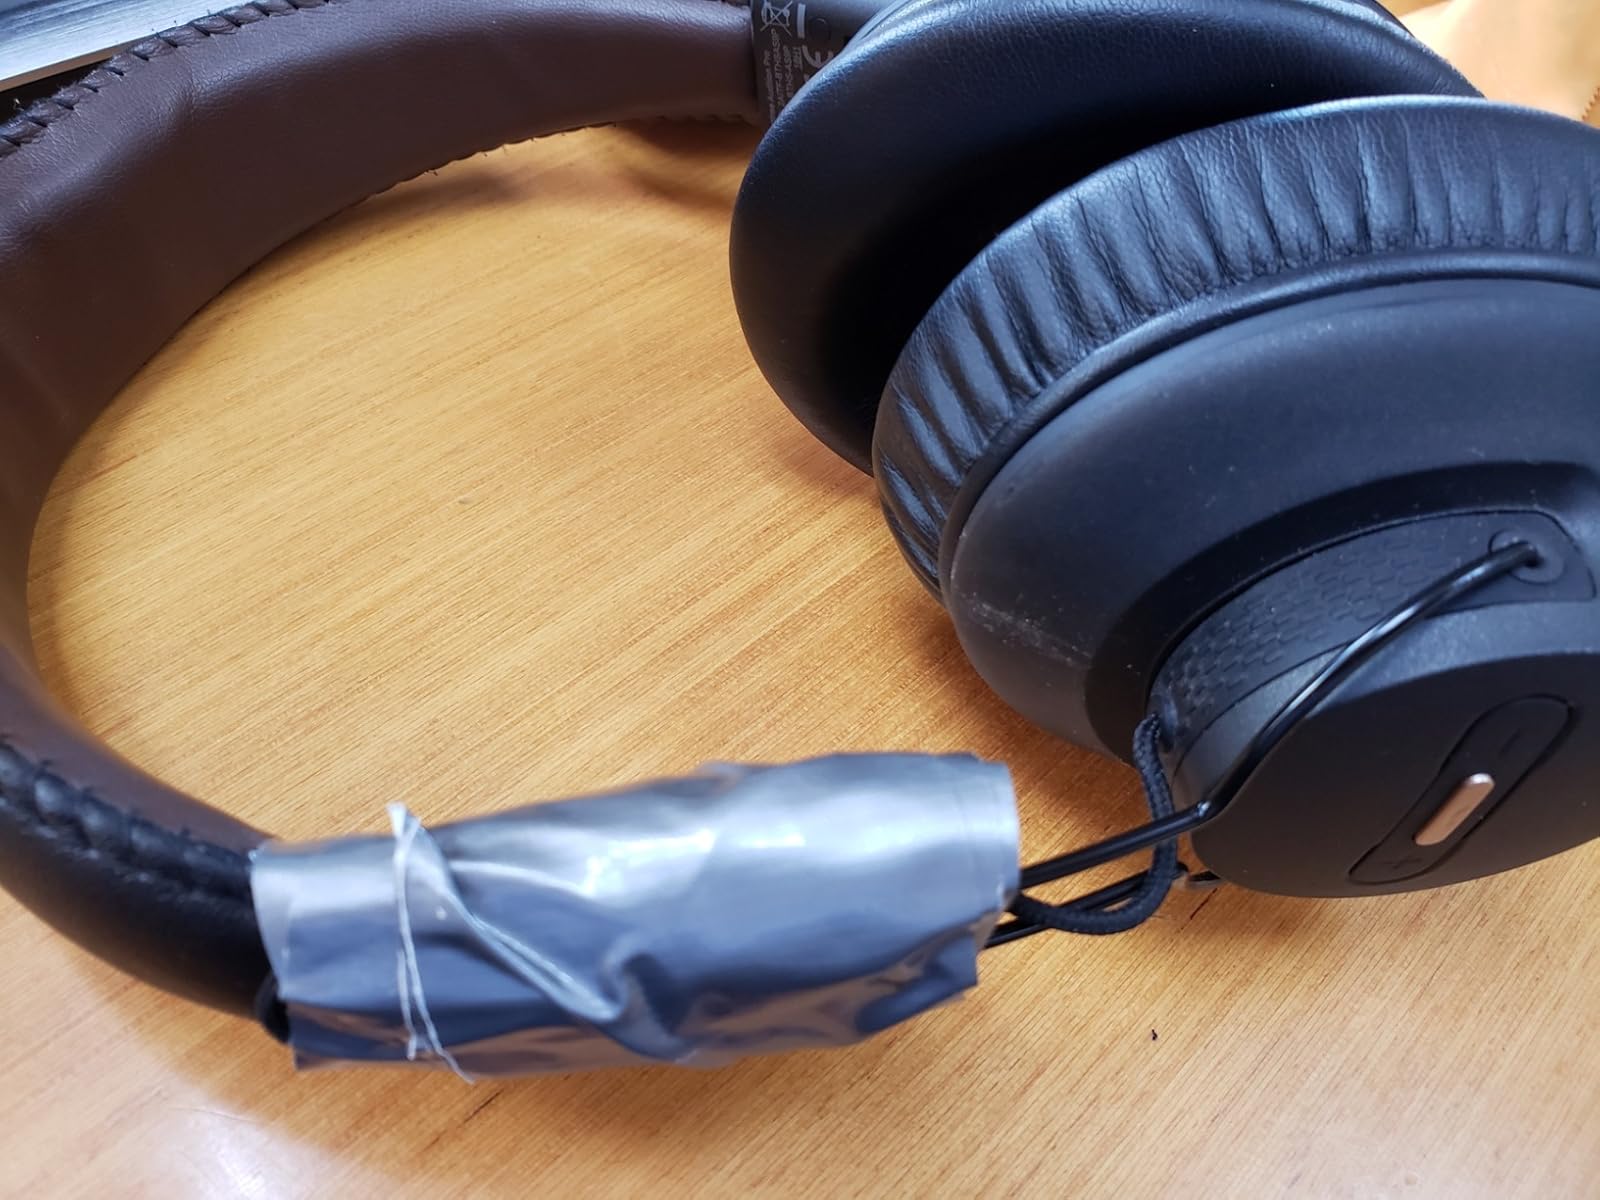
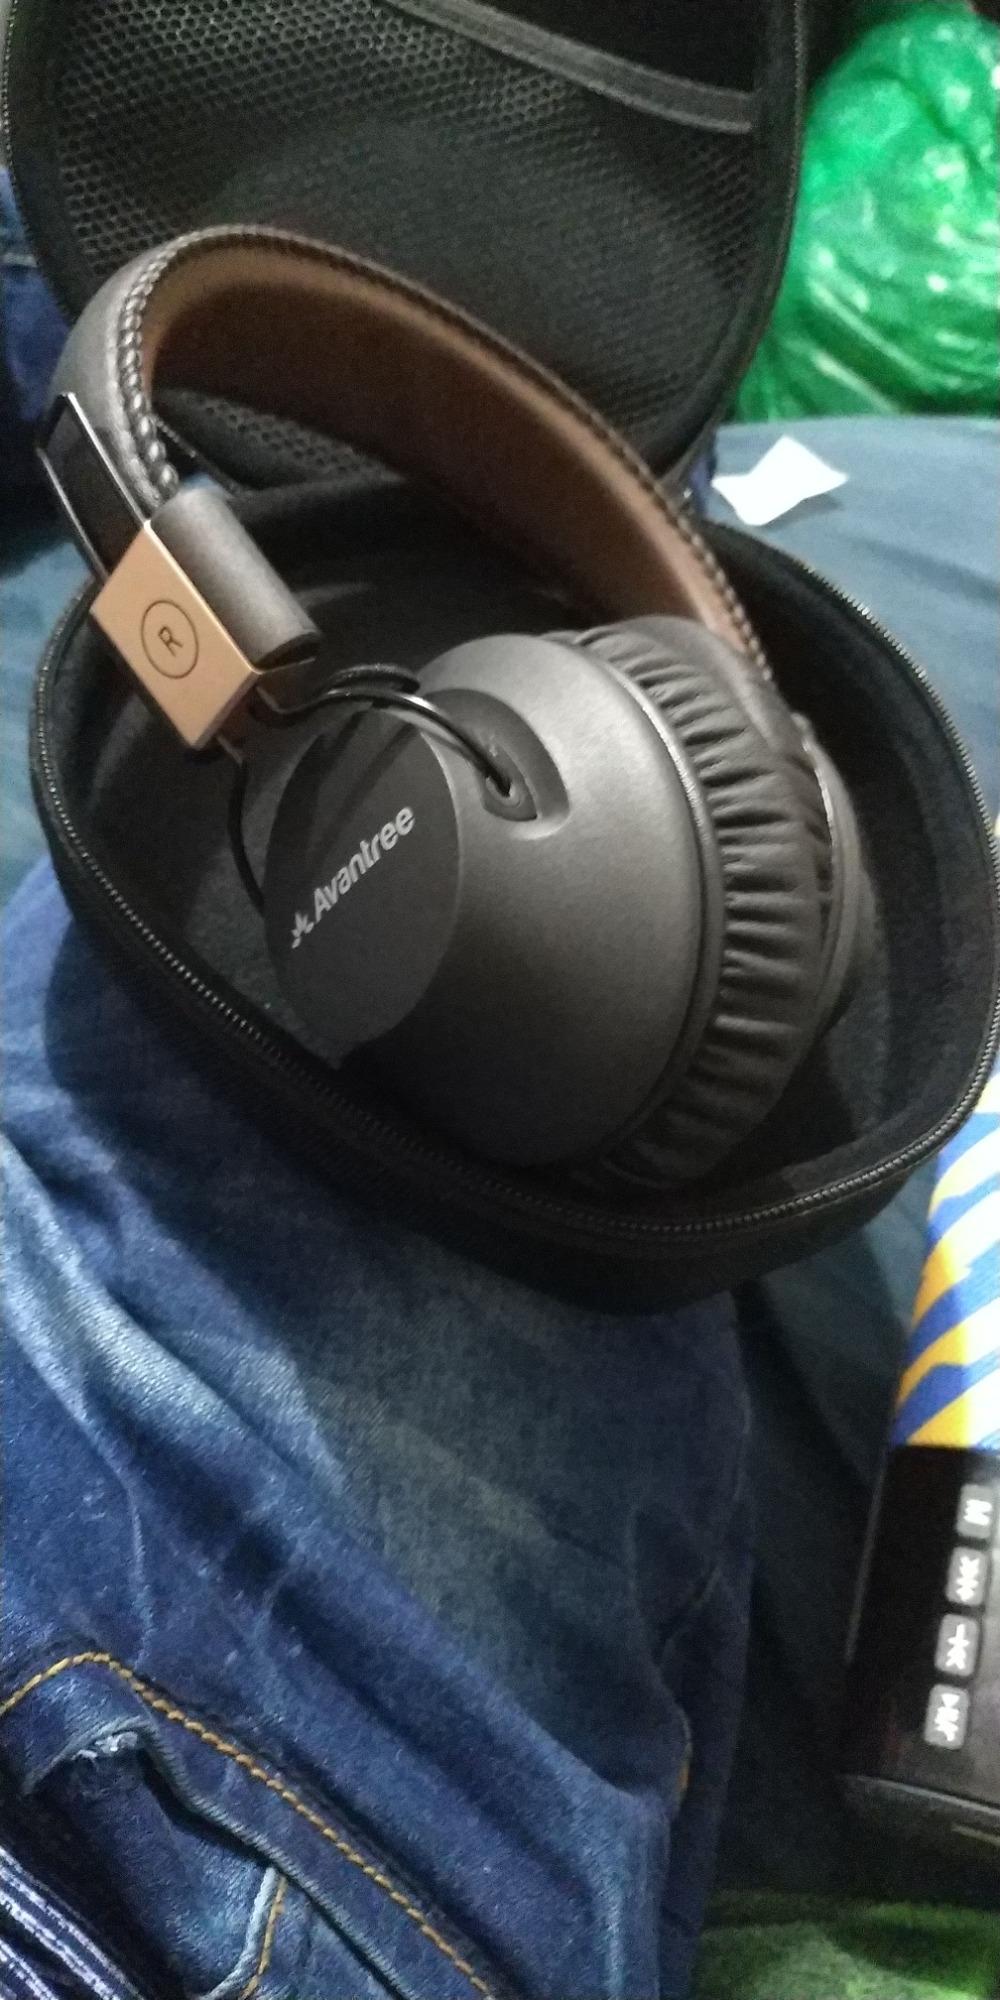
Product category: headphones
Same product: yes